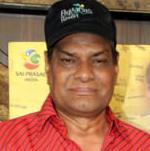
Age: 62